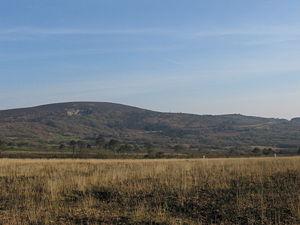
Le Ménez Hom [menez‿om] prononcé localement [mene'om] est une montagne située en Bretagne, dans le département du Finistère, en pays de Cornouaille, entre l'Aulne et le Porzay, sur le territoire des communes de Plomodiern, Saint-Nic, Trégarvan et Dinéault où elle culmine à 329 mètres d'altitude. Elle domine la rade de Brest et la baie de Douarnenez, et termine les montagnes Noires. Le site a été classé patrimoine naturel en 2004 pour sa faune et sa flore.
Plomodiern [plomodjɛʁn] est une commune du département du Finistère, dans la région Bretagne, en France.